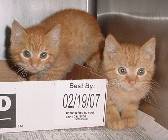
Label: cat